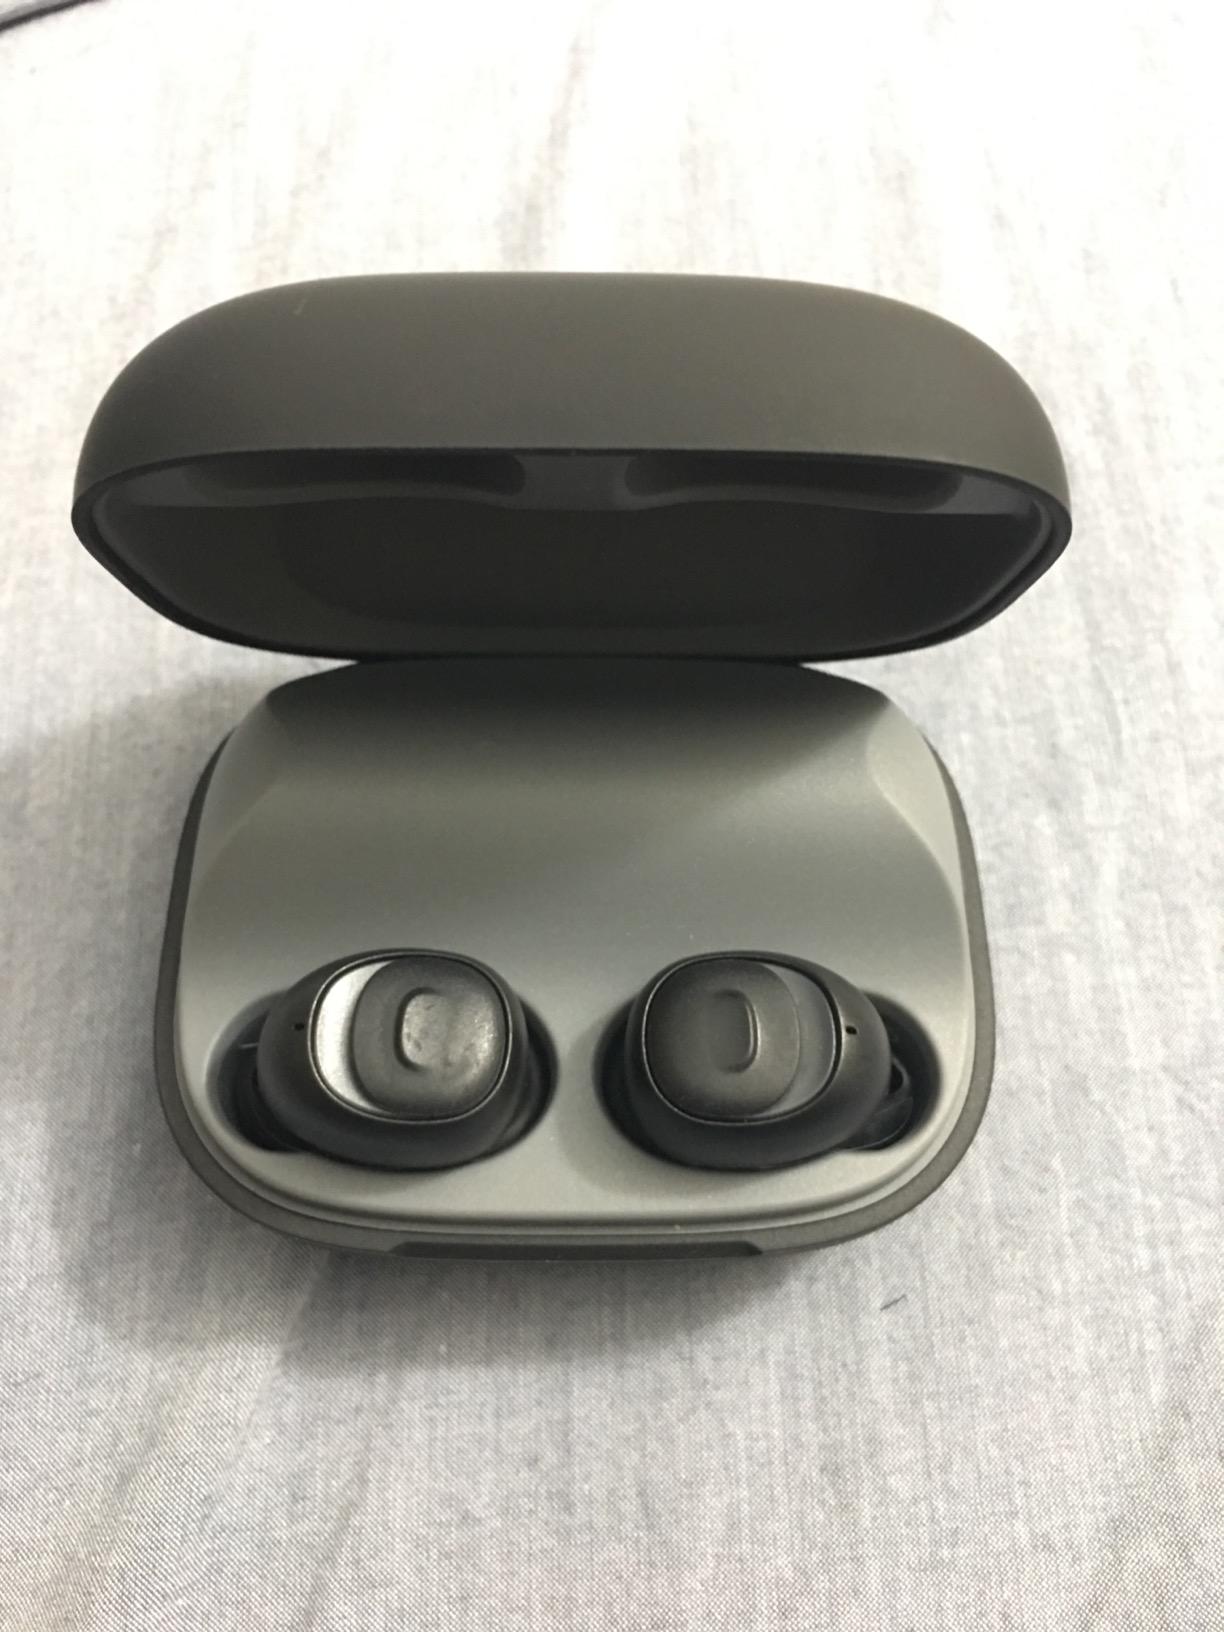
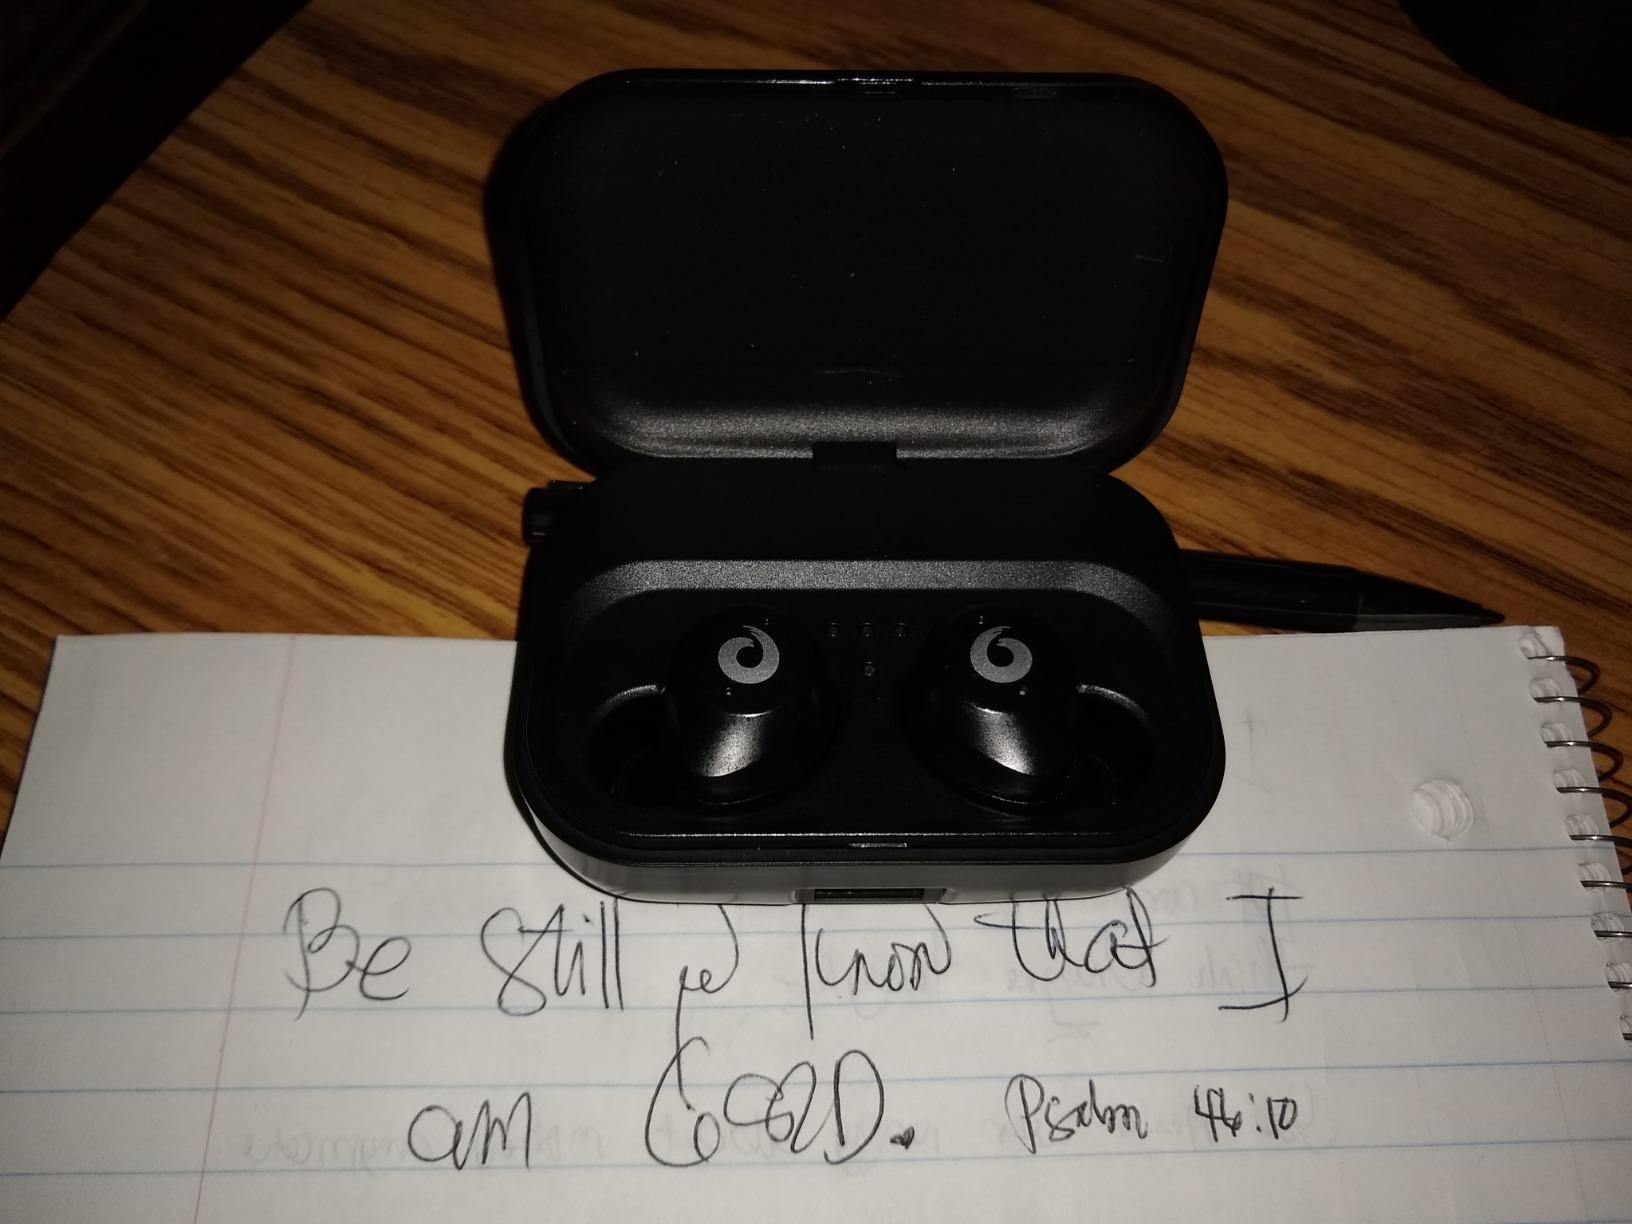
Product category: earbuds
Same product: no